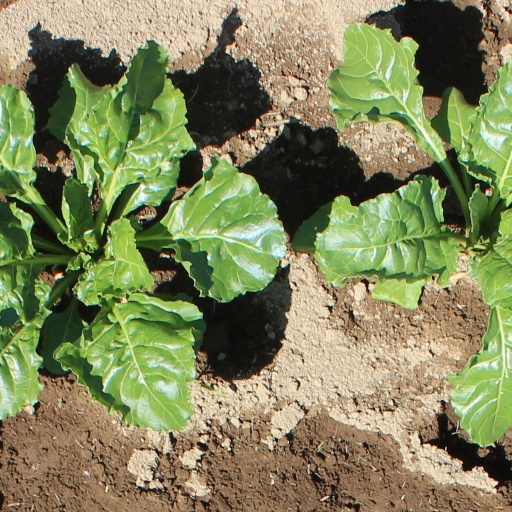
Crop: sugar beet